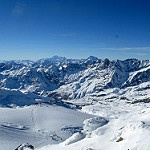
Label: glacier